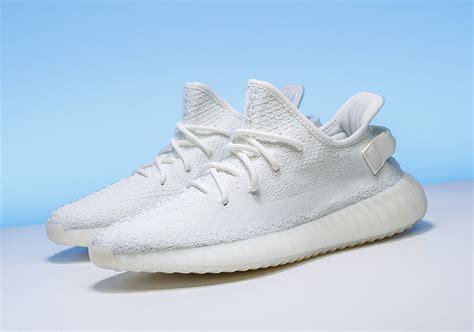
Brand: Adidas
Model: Yeezy Boost 350